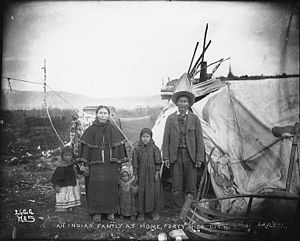
Gwich'in
Gwich'in familie uden for deres hjem ca. 1899
Gwich'in er en indianerstamme som lever i Alaska samt og det nordlige Canada, hovedsageligt nord for polarcirklen. Deres sprog tilhører den athabaskanske sprogfamilie. Traditionelt har Gwich'in-indianerne ernæret sig med rendrift sig på den nordamerikanske ren, cariboun. I dag lever ca. 9000 gwich'iner i 15 lokalsamfund i Alaska og i Northwest Territories og Yukon i Canada.